Essex man

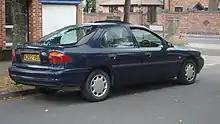
A 1995 Ford Mondeo that a "Mondeo man" may have wanted to own

The concept of the "Mondeo man" was popularised by a phrase used by then Leader of the Labour Party, Tony Blair at the Labour Party Conference in October 1996. He recalled a Ford Sierra owner he had canvassed in the Midlands whilst out campaigning for the 1992 general election. The man was a self-employed electrician, whom Blair met while the man was polishing his car at the weekend, and told Blair that he was an ex-Labour voter who had bought his council house, owned his own car, and wondered what the Labour Party had to offer him given the party's history of raising taxes and mortgage rates: